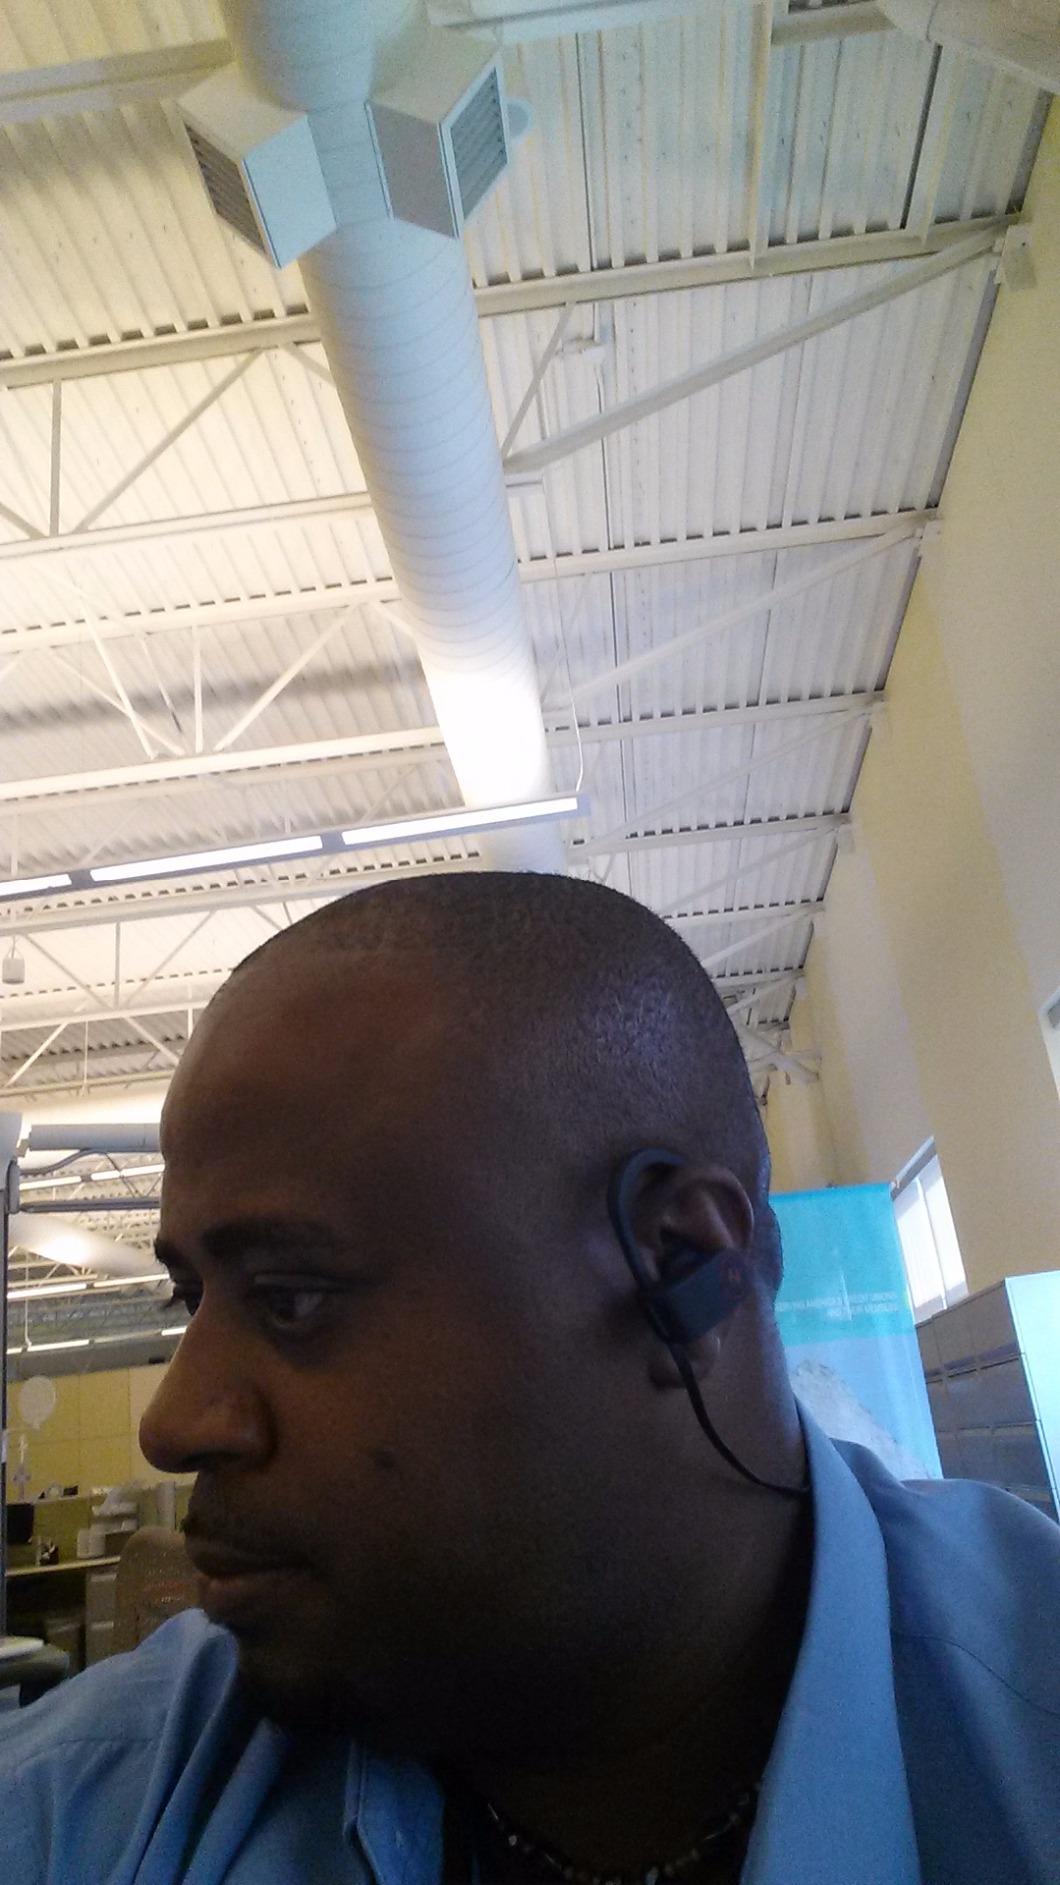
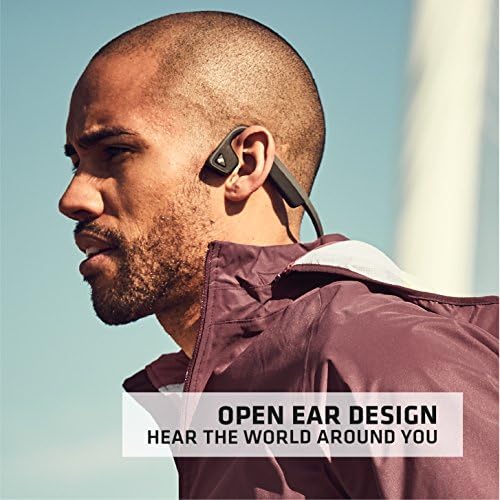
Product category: headphones
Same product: no